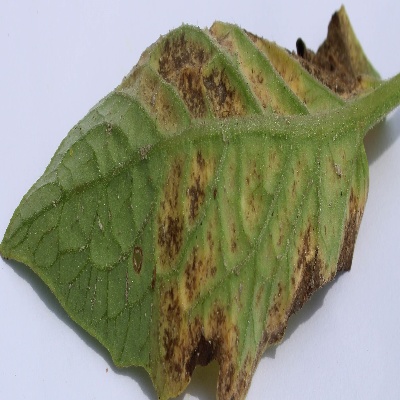
Crop: Tomato
Condition: leaf blight